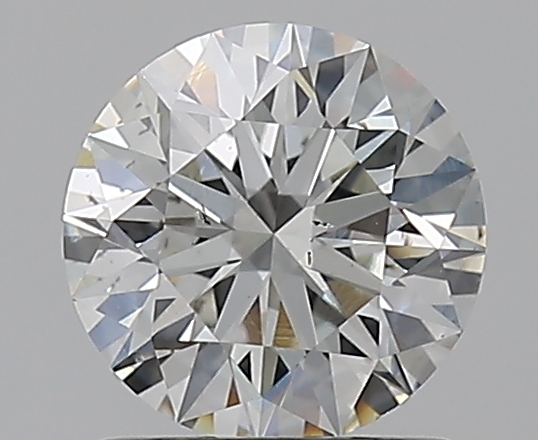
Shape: round
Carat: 1.01
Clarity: SI1
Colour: H
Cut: EX
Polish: EX
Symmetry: EX
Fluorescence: N
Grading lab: GIA
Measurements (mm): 6.39 x 6.42 x 4.01